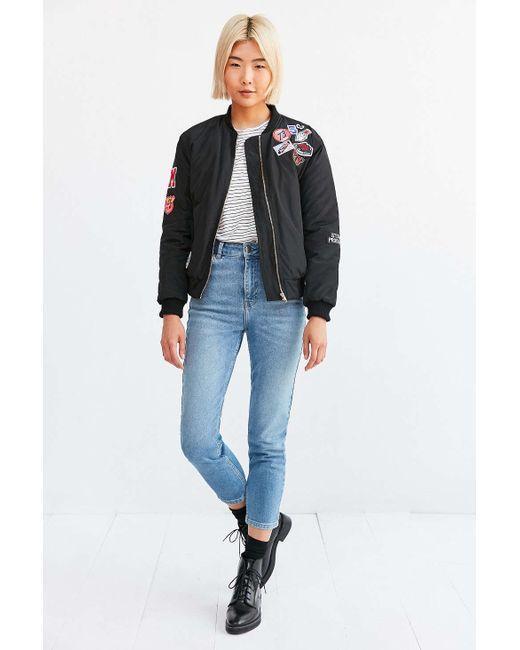
Schwarze Nylon-Langarmjacke mit Stickmotiven